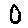
Label: 0